Snowshoe hare

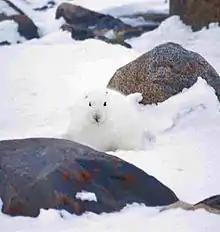
Snowshoe hare in winter, well-camouflaged but lacking cover.

Northern populations of snowshoe hares undergo cycles that range from seven to 17 years between population peaks. The average time between peaks is approximately 10 years. The period of abundance usually lasts for two to five years, followed by a population decline to lower numbers or local scarcity. Areas of great abundance tend to be scattered. Populations do not peak simultaneously in all areas, although a great deal of synchronicity occurs in northern latitudes. From 1931 to 1948, the cycle was synchronized within one or two years over most of Canada and Alaska, despite differences in predators and food supplies. In central Alberta, low snowshoe hare density occurred in 1965, with 42 to 74 snowshoe hares per 100 acres (40 ha). The population peak occurred in November 1970 with 2,830 to 5,660 snowshoe hares per 100 acres (40 ha). In the southern parts of its range, snowshoe hare populations do not fluctuate radically.